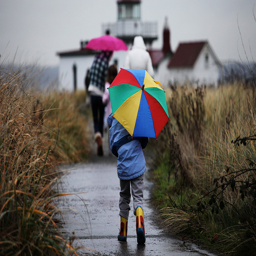
A young child running down a rain covered walk way with an umbrella.
People holding umbrellas walking down a sidewalk in the rain.
A girl holding an umbrella in the rain.
A young child with a colorful umbrella walks down a path in a coastal setting.
People with umbrellas are going down a path in the rain towards a lighthouse.